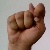
The image shows a hand gesture representing the letter 'T' in Indian Sign Language.